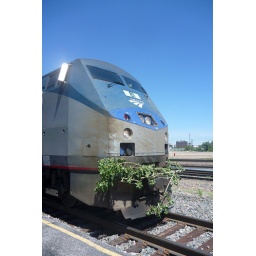
we had some severe weather along the way. the train hit a tree in the middle of the nite.